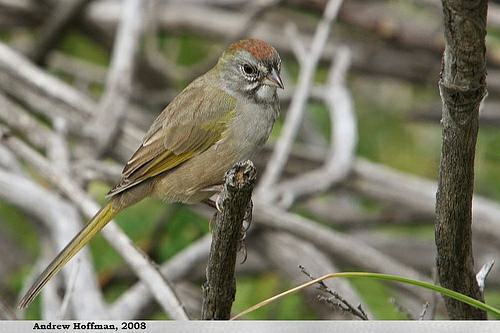
A photo of a green tailed towhee